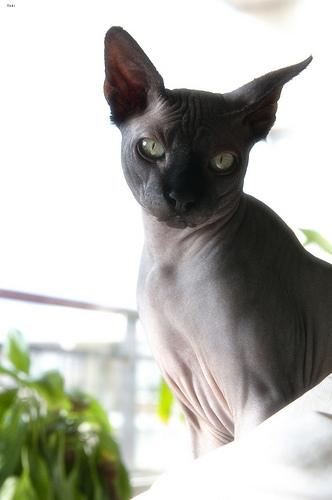
Breed: Sphynx